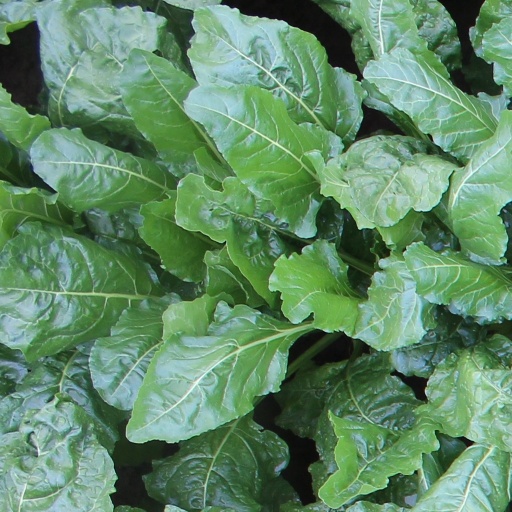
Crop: sugar beet